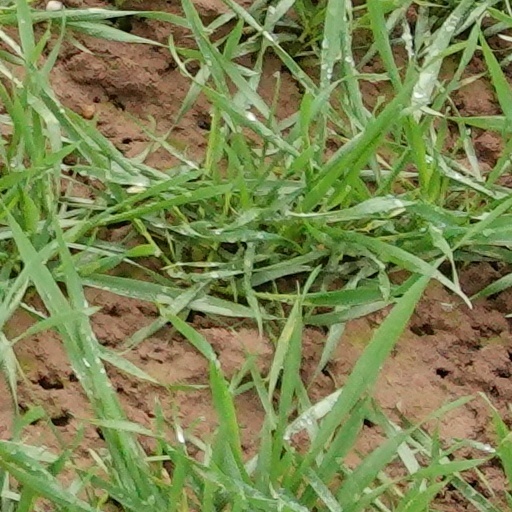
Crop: wheat